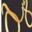
Label: worm